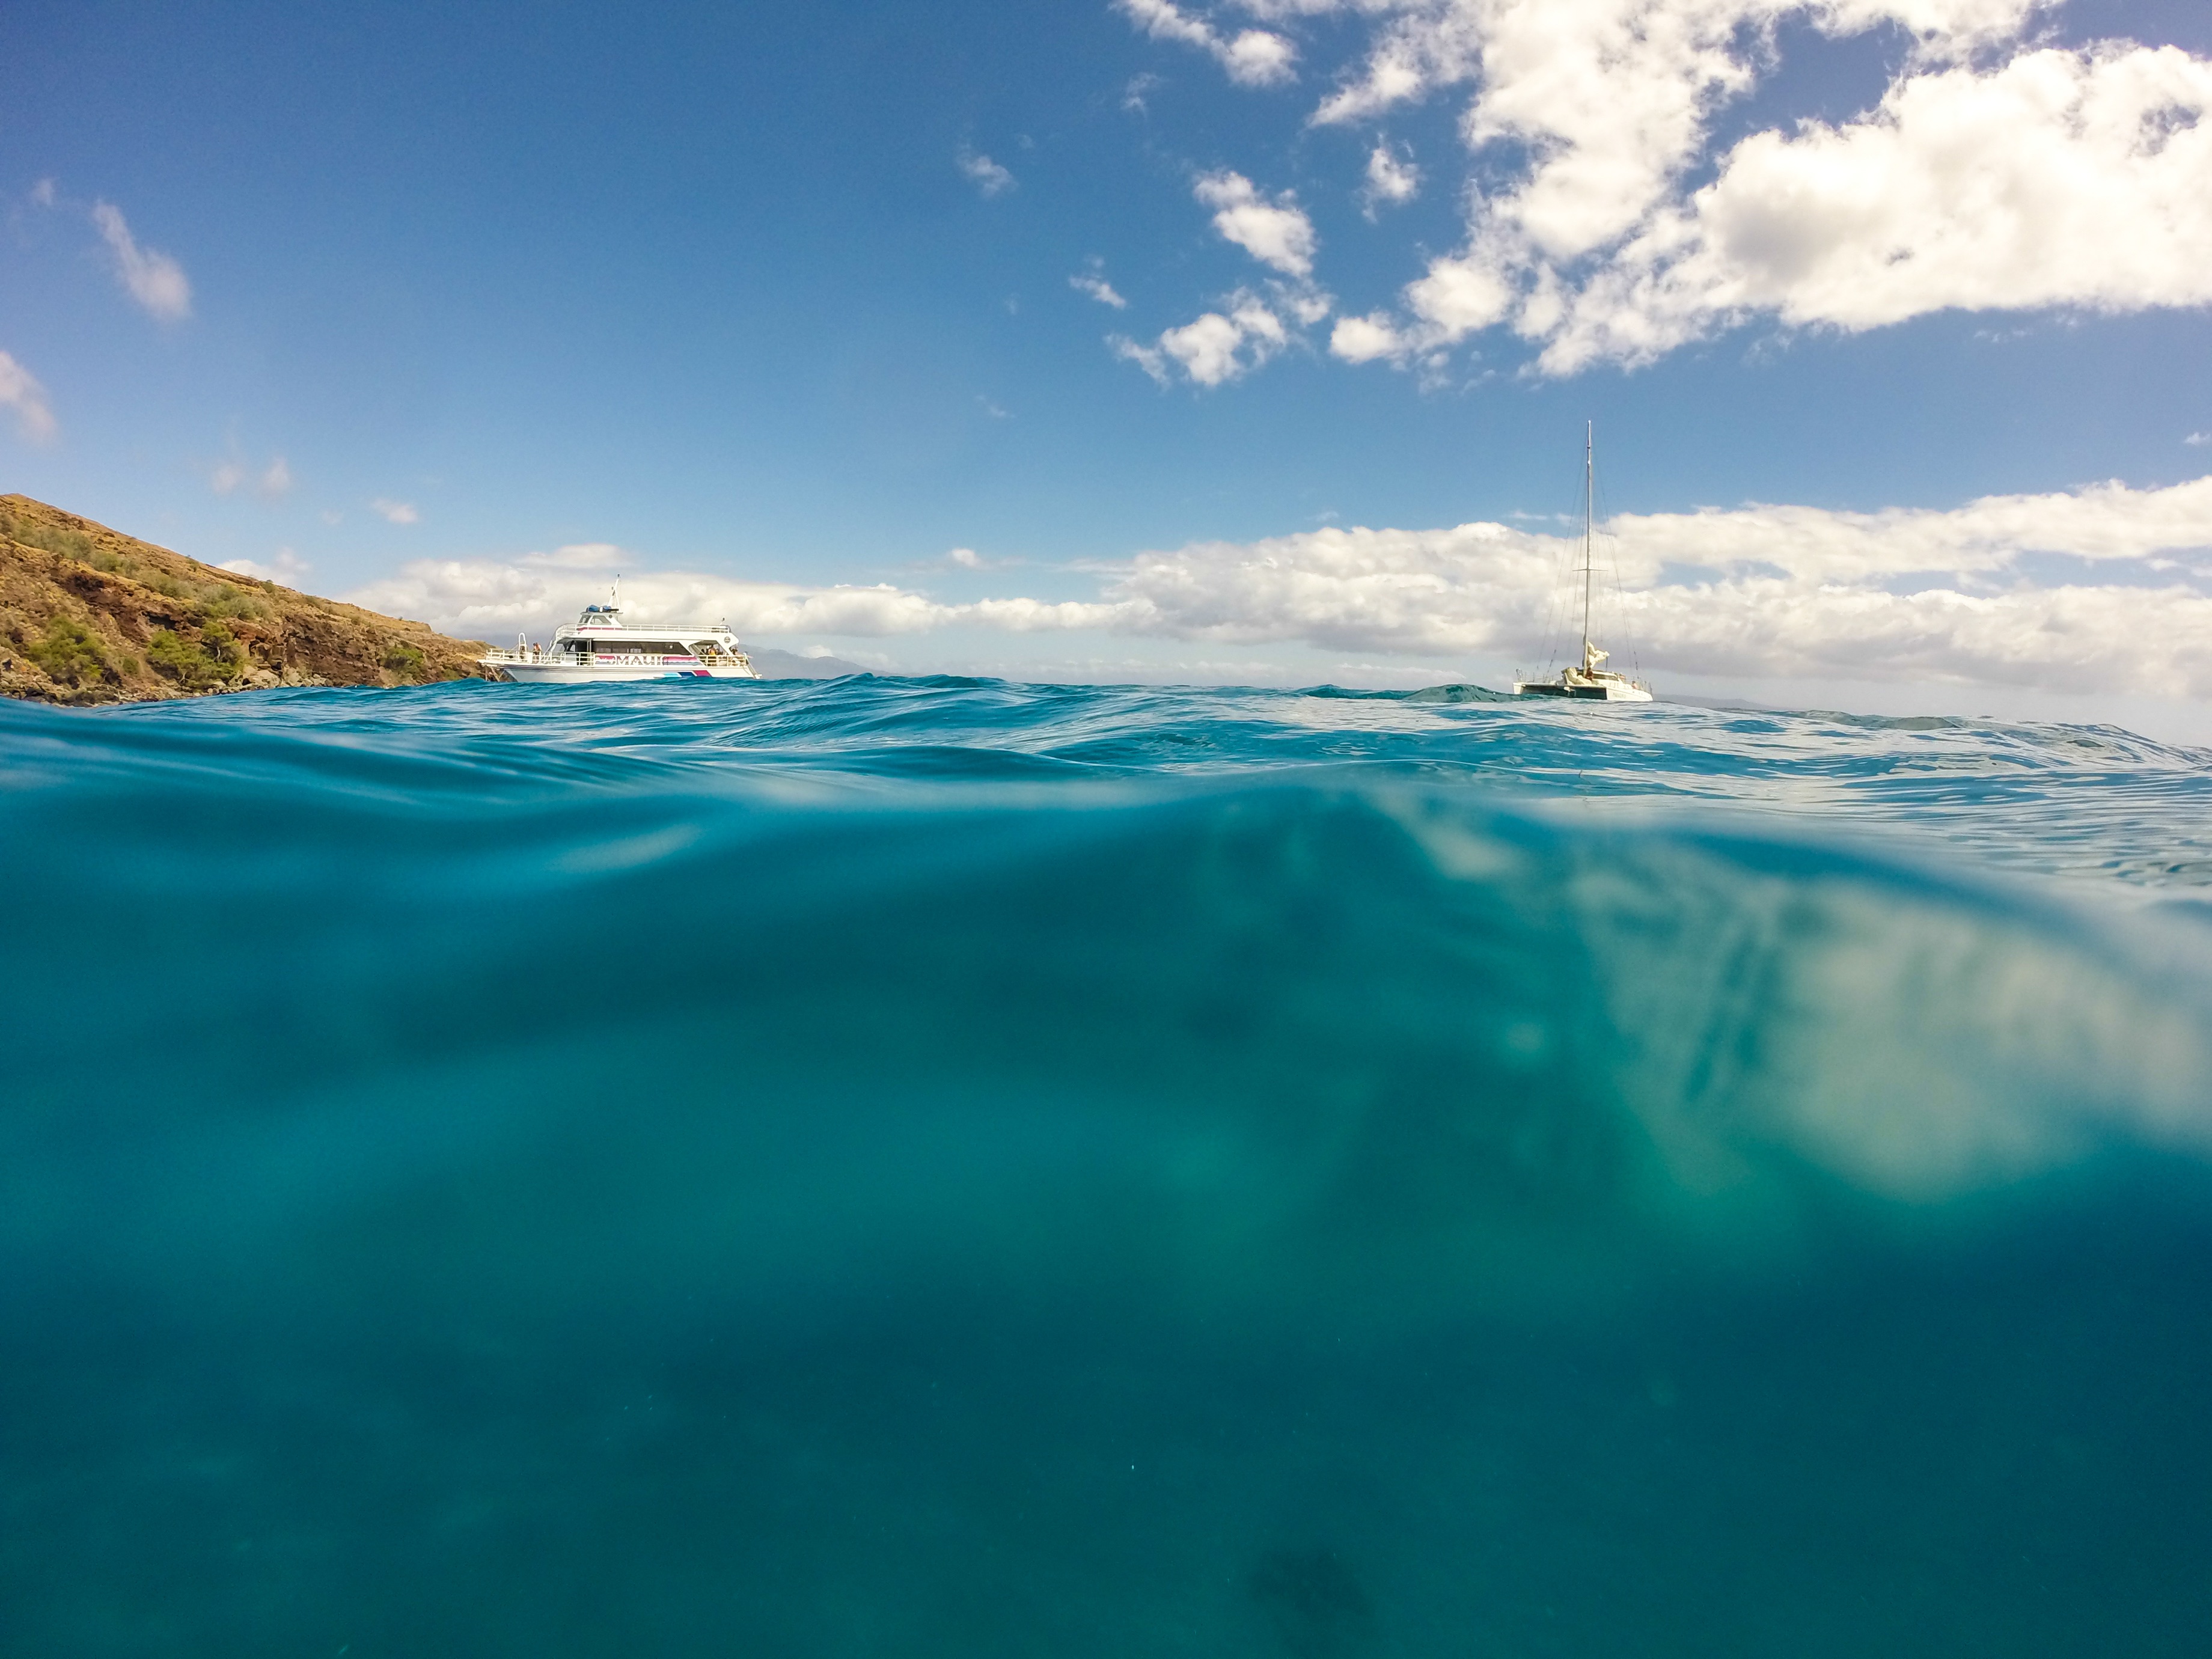
sea, coast, water, ocean, horizon, cloud, boat, wave, yacht, lagoon, bay, island, cape, arctic ocean, wind wave